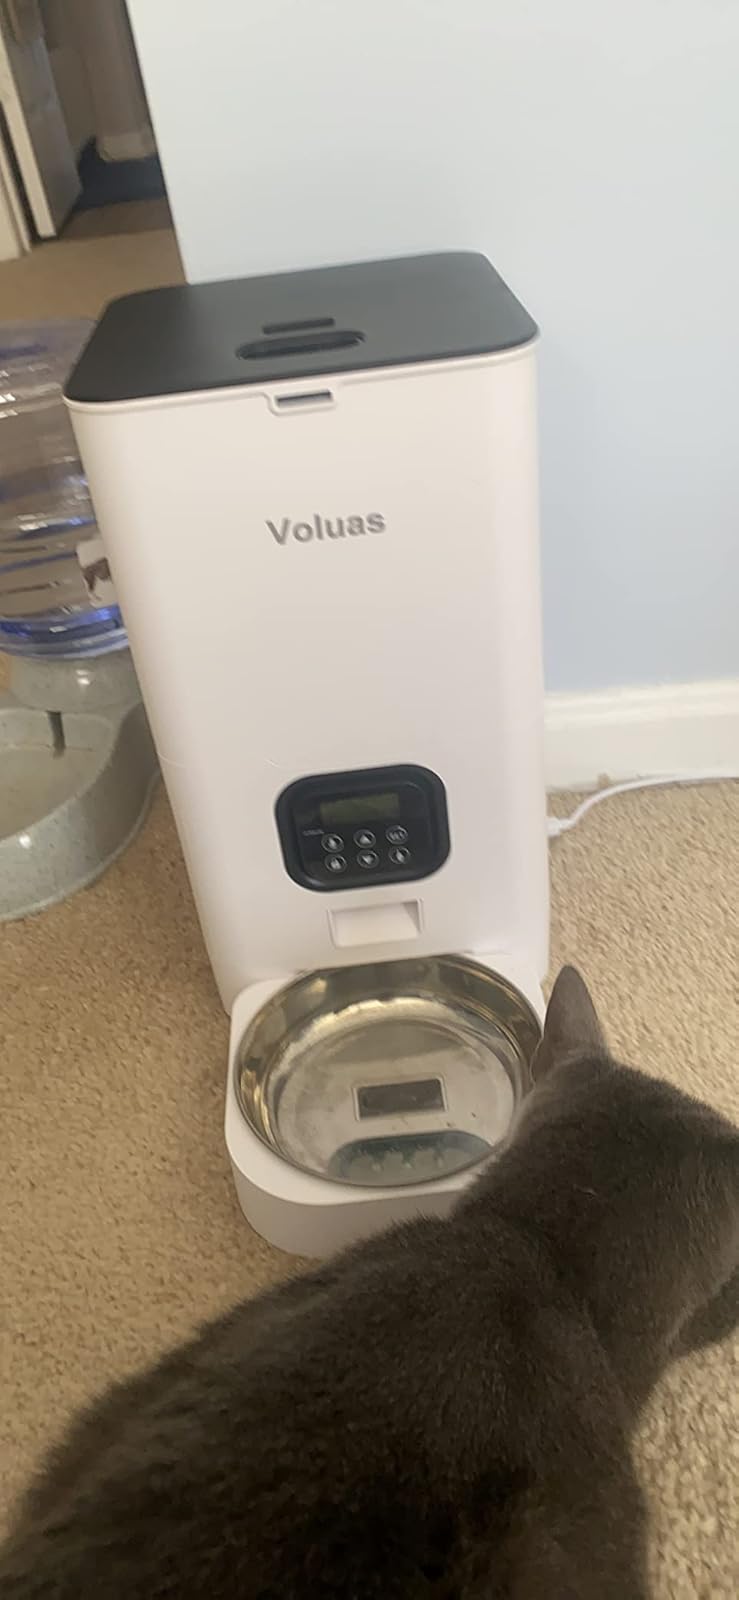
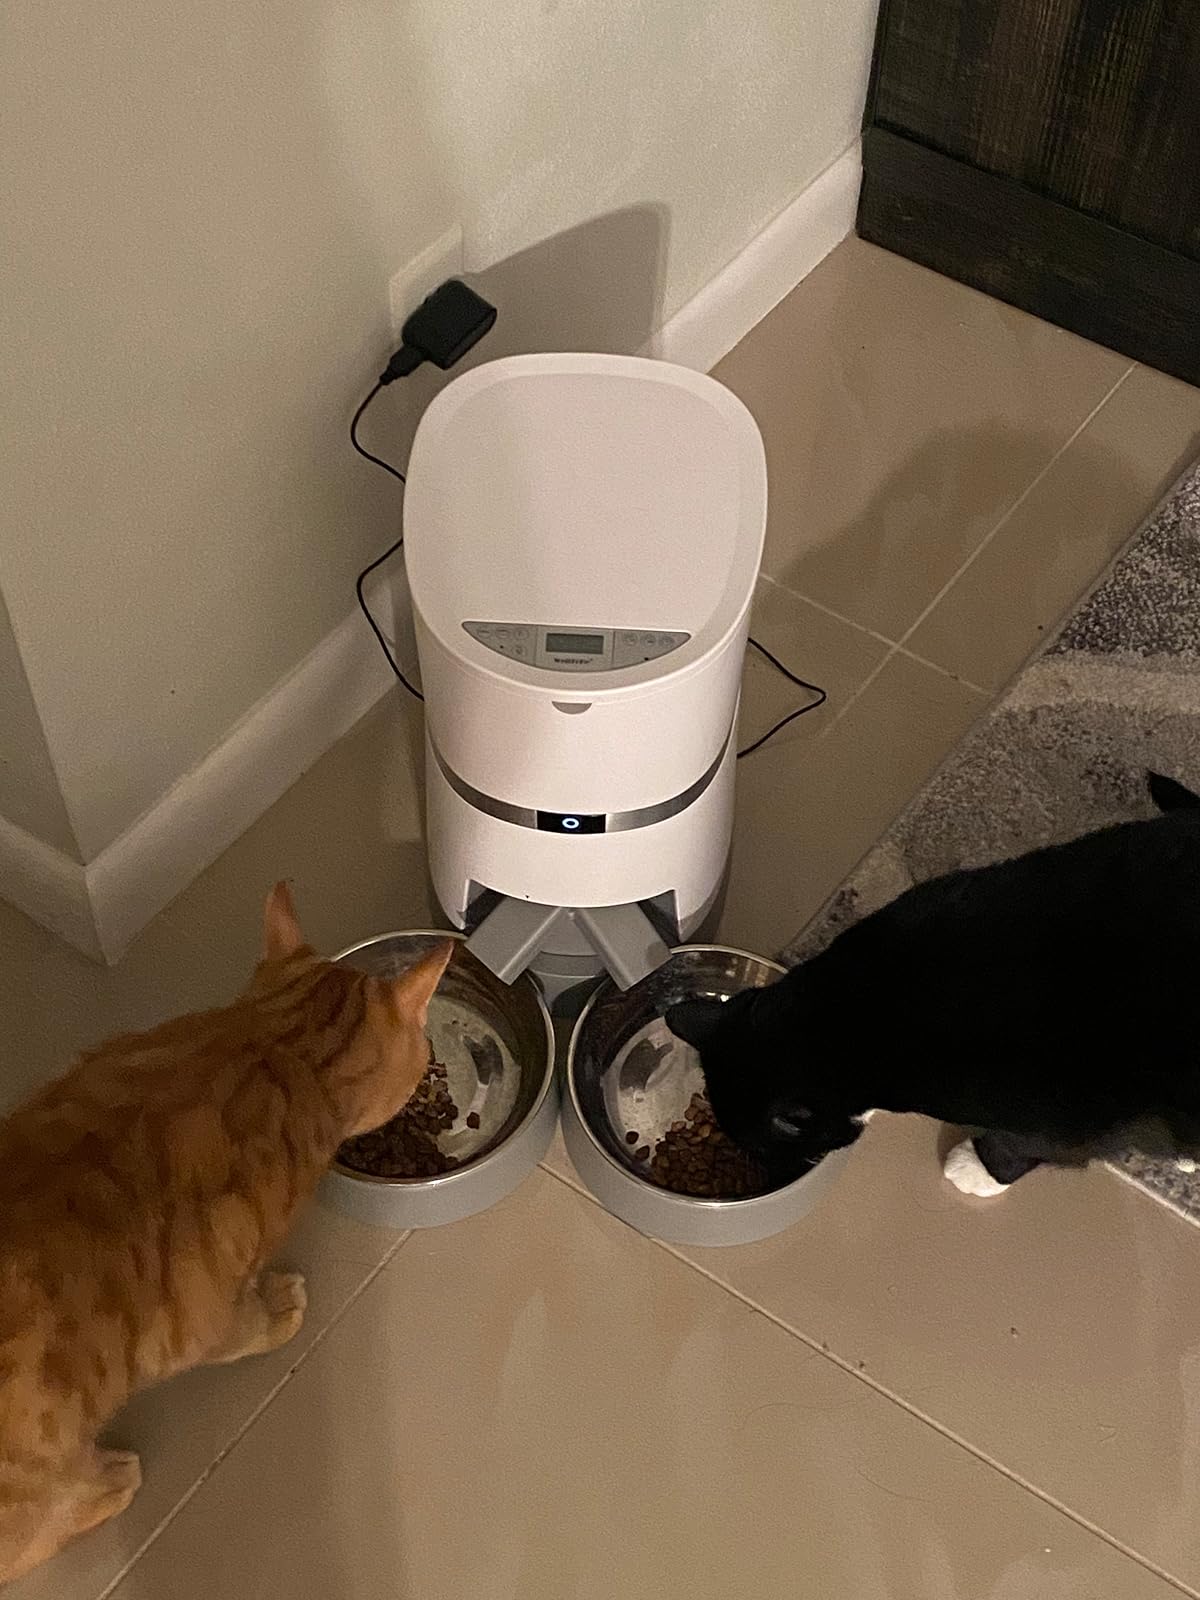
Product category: items_feeder
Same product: no